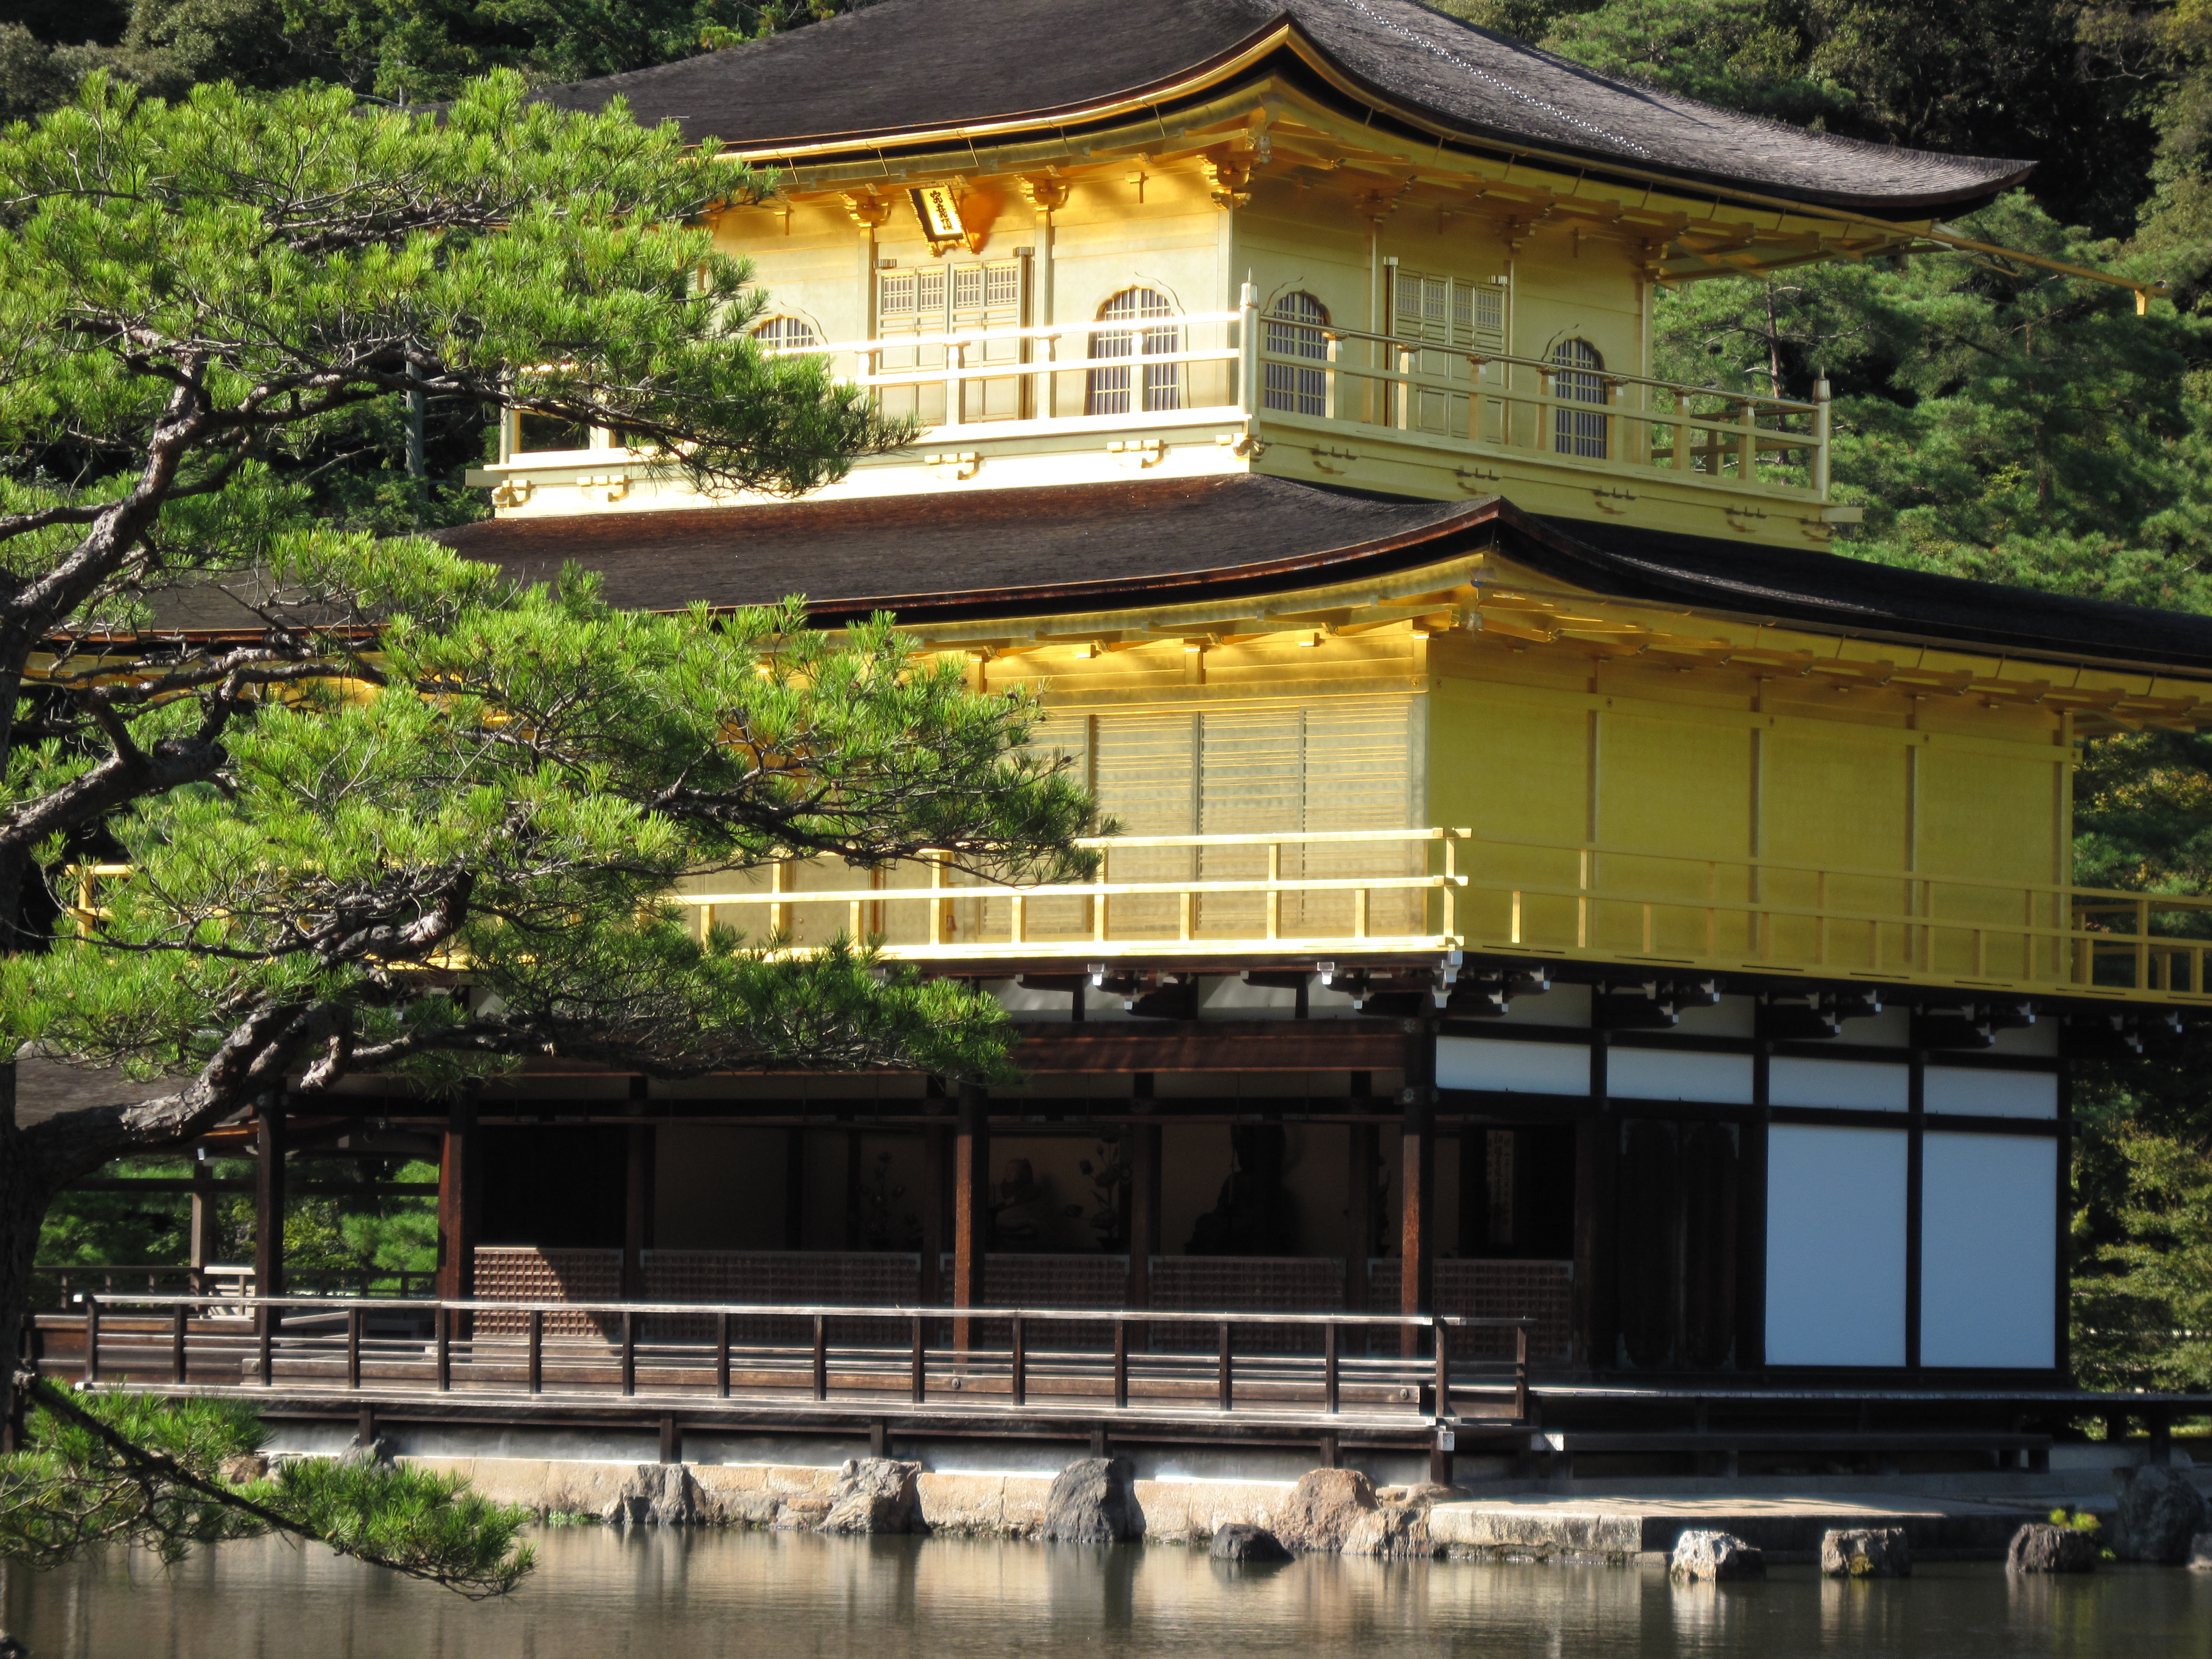
architecture, house, home, facade, japan, place of worship, temple, shrine, estate, shinto shrine